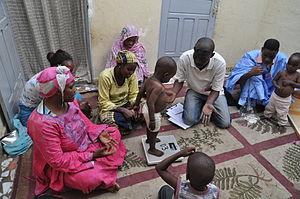
Visite médicale (UNICEF) à Nouakchott (Mauritanie)
Nouakchott est la capitale de la Mauritanie depuis 1957, au bord de l'océan Atlantique. Nouakchott a été créée sur une zone de campement. Les nomades viennent de temps à autre séjourner autour de la capitale qui a pris rapidement l'aspect d'une ville moderne.